Justin Tucker

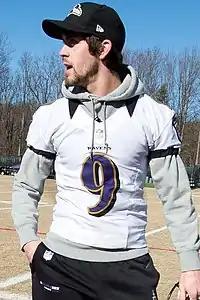
Tucker in 2013

Despite missing two field goals in Week 2 against the Cleveland Browns, Tucker continued his success as an accurate kicker for the Ravens. In Week 5 against the Miami Dolphins, Tucker kicked the go-ahead 44-yard field goal late in the fourth quarter to give the Ravens a 26–23 road victory. He also kicked the game-winning 46-yard field goal in overtime against the Cincinnati Bengals in Week 10, letting the Ravens win 20–17. Tucker was named AFC Special Teams Player of the Month for November. On Thanksgiving, Tucker kicked five field goals en route to a narrow 22–20 victory over the Pittsburgh Steelers. He was also selected as the player of the game along with Jacoby Jones by John Madden. Tucker brought his holder, Sam Koch and long snapper, Morgan Cox, to accept the award on screen with him.